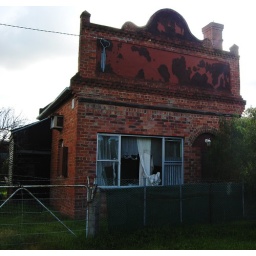
The windows have been smashed and the tattered curtains left blowing in the breeze.